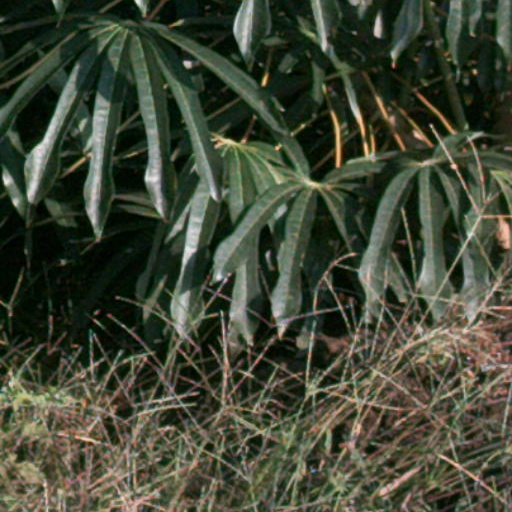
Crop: cassava